She (1965 film)

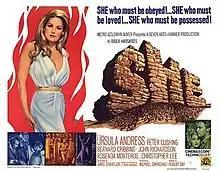
American Theatrical release poster by Tom Chantrell

She is a 1965 British fantasy adventure film made by Hammer Film Productions in CinemaScope, based on by H. Rider Haggard. It was directed by Robert Day and stars Ursula Andress, Peter Cushing, Bernard Cribbins, John Richardson, Rosenda Monteros, and Christopher Lee. The film was an international success and led to a 1968 sequel, "The Vengeance of She", with Olinka Berova in the title role.